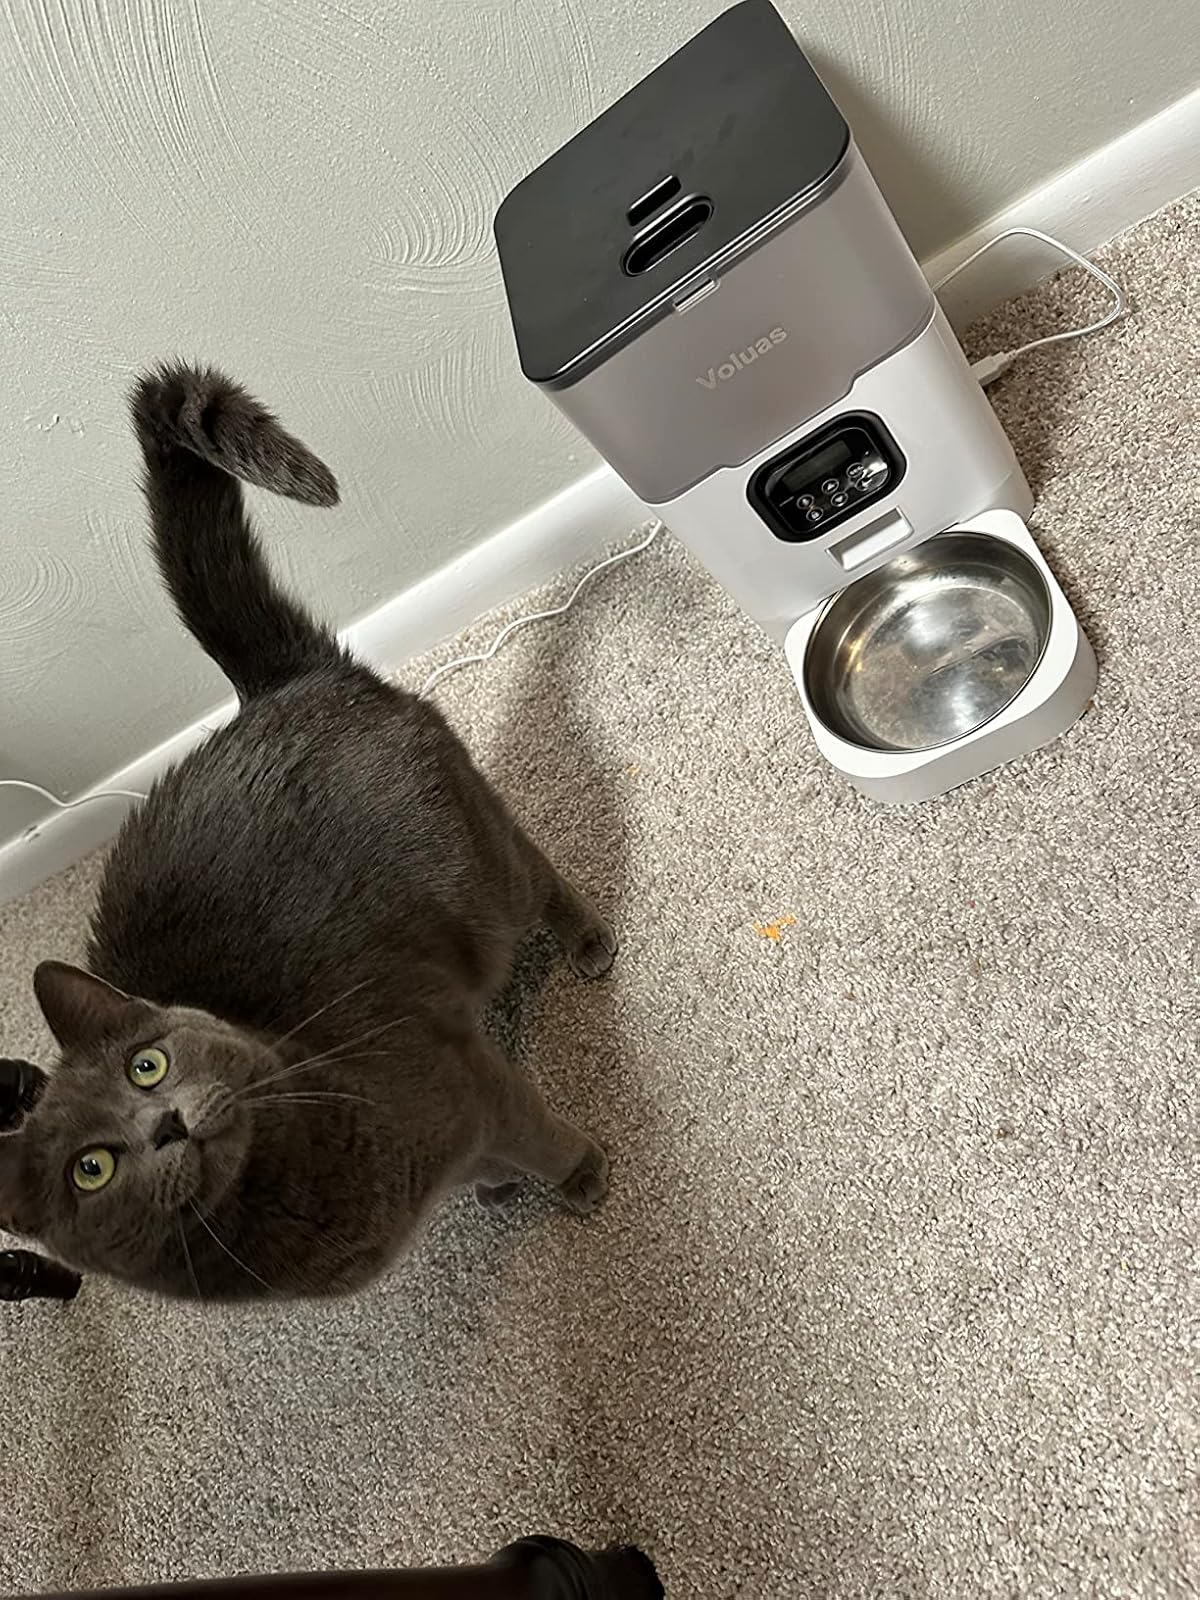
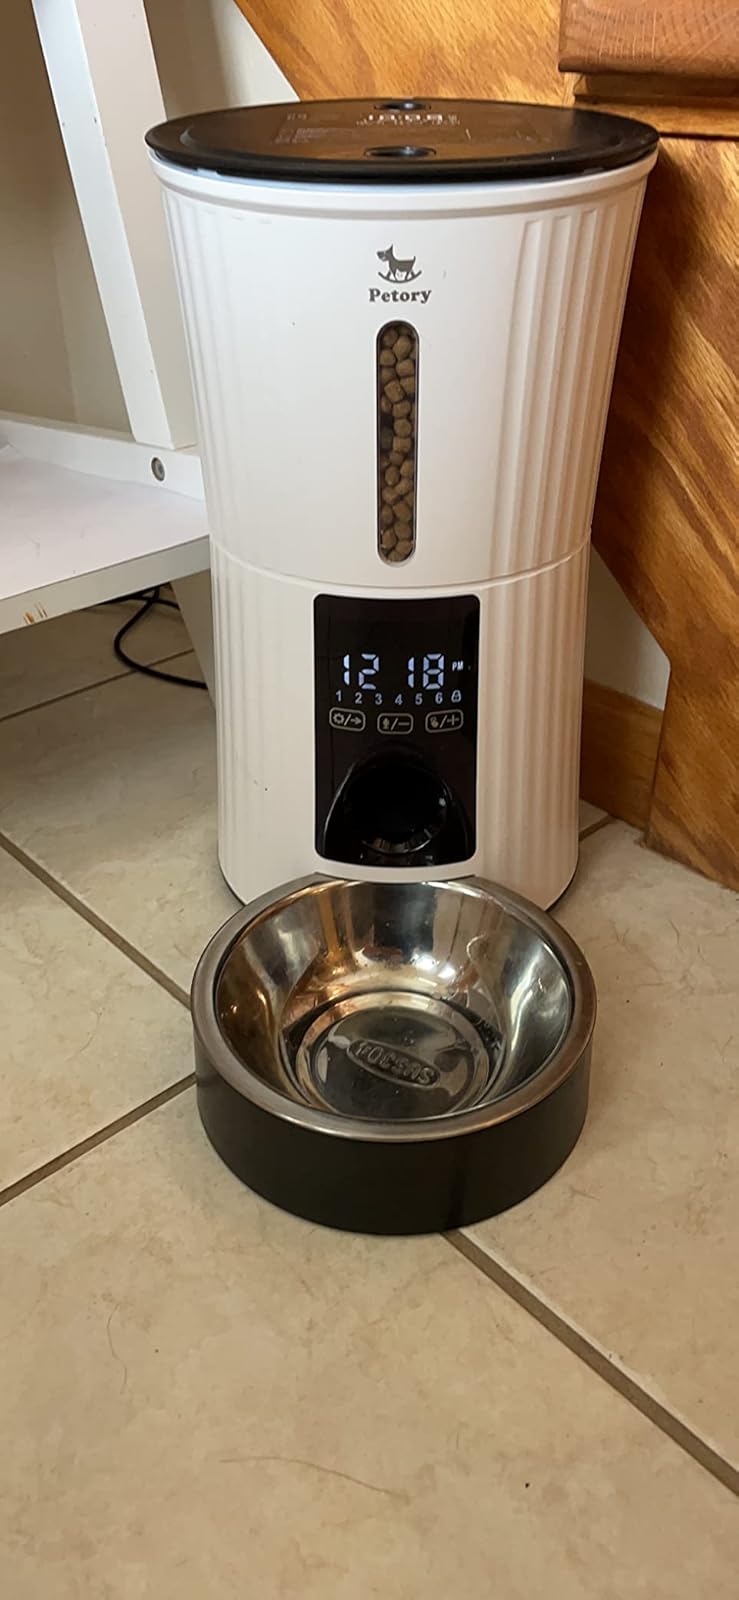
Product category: items_feeder
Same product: no